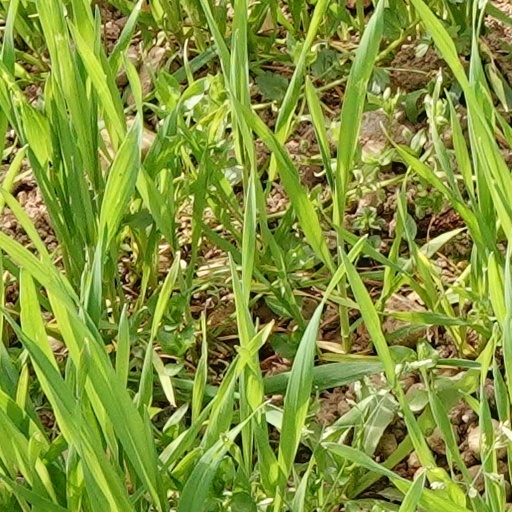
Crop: wheat